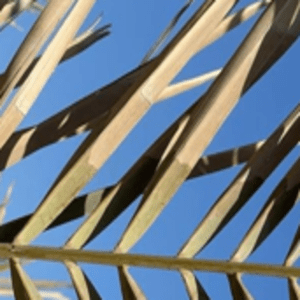
Label: Manganese Deficiency